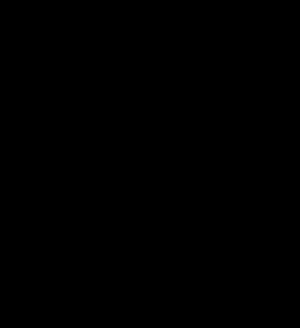
Antidepressivum / Historie
Kemisk struktur af imipramin. Det første tricykliske antidepressivum. Læg mærke til de tre ringe, der lægger navn til denne gruppe af antidepressiva.
Et antidepressivum er et lægemiddel der anvendes til behandling af depression. Antidepressiva anvendes undertiden også til behandling af andre lidelser, herunder angst, obsessiv-kompulsiv tilstand, spiseforstyrrelser, kroniske smerter, neuropatiske smerter, dysmenoré, ADHD, migræne, søvnforstyrrelser og stofmisbrug.